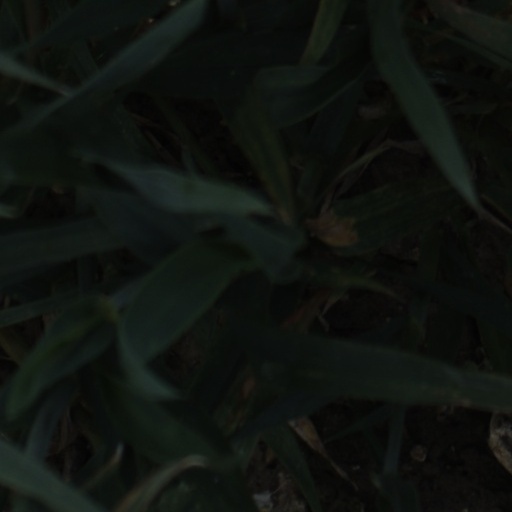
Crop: wheat